2022 south eastern Australia floods

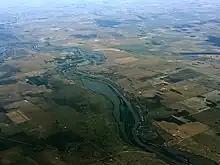
The River Murray photographed from the air on December 4, 2022, looking towards Bowhill. The river's water level increased significantly due to high flows from upstream.

Preparations for anticipated flooding in South Australia began in October. The forecast peak Murray River flows in South Australia were gradually revised during October to December. On October 21 it was forecast to peak at 120 gigalitres per day in early December. On 3 November this was revised to 135 to 150 gigalitres per day in late December and early January; and on 17 November it was revised again, to 175 to 220 gigalitres per day. By mid December the forecast was 190 to 220 gigalitres per day, making it the highest flood level since the 1956 Murray River flood, which peaked at 341 gigalitres per day.